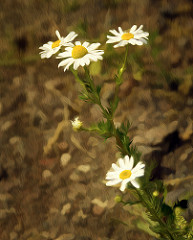
Flower: daisy